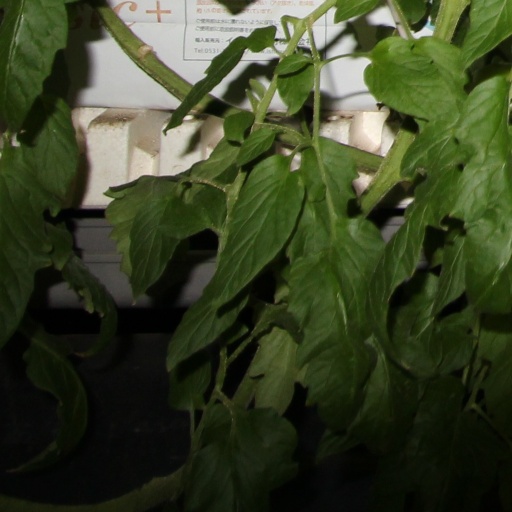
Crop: tomato